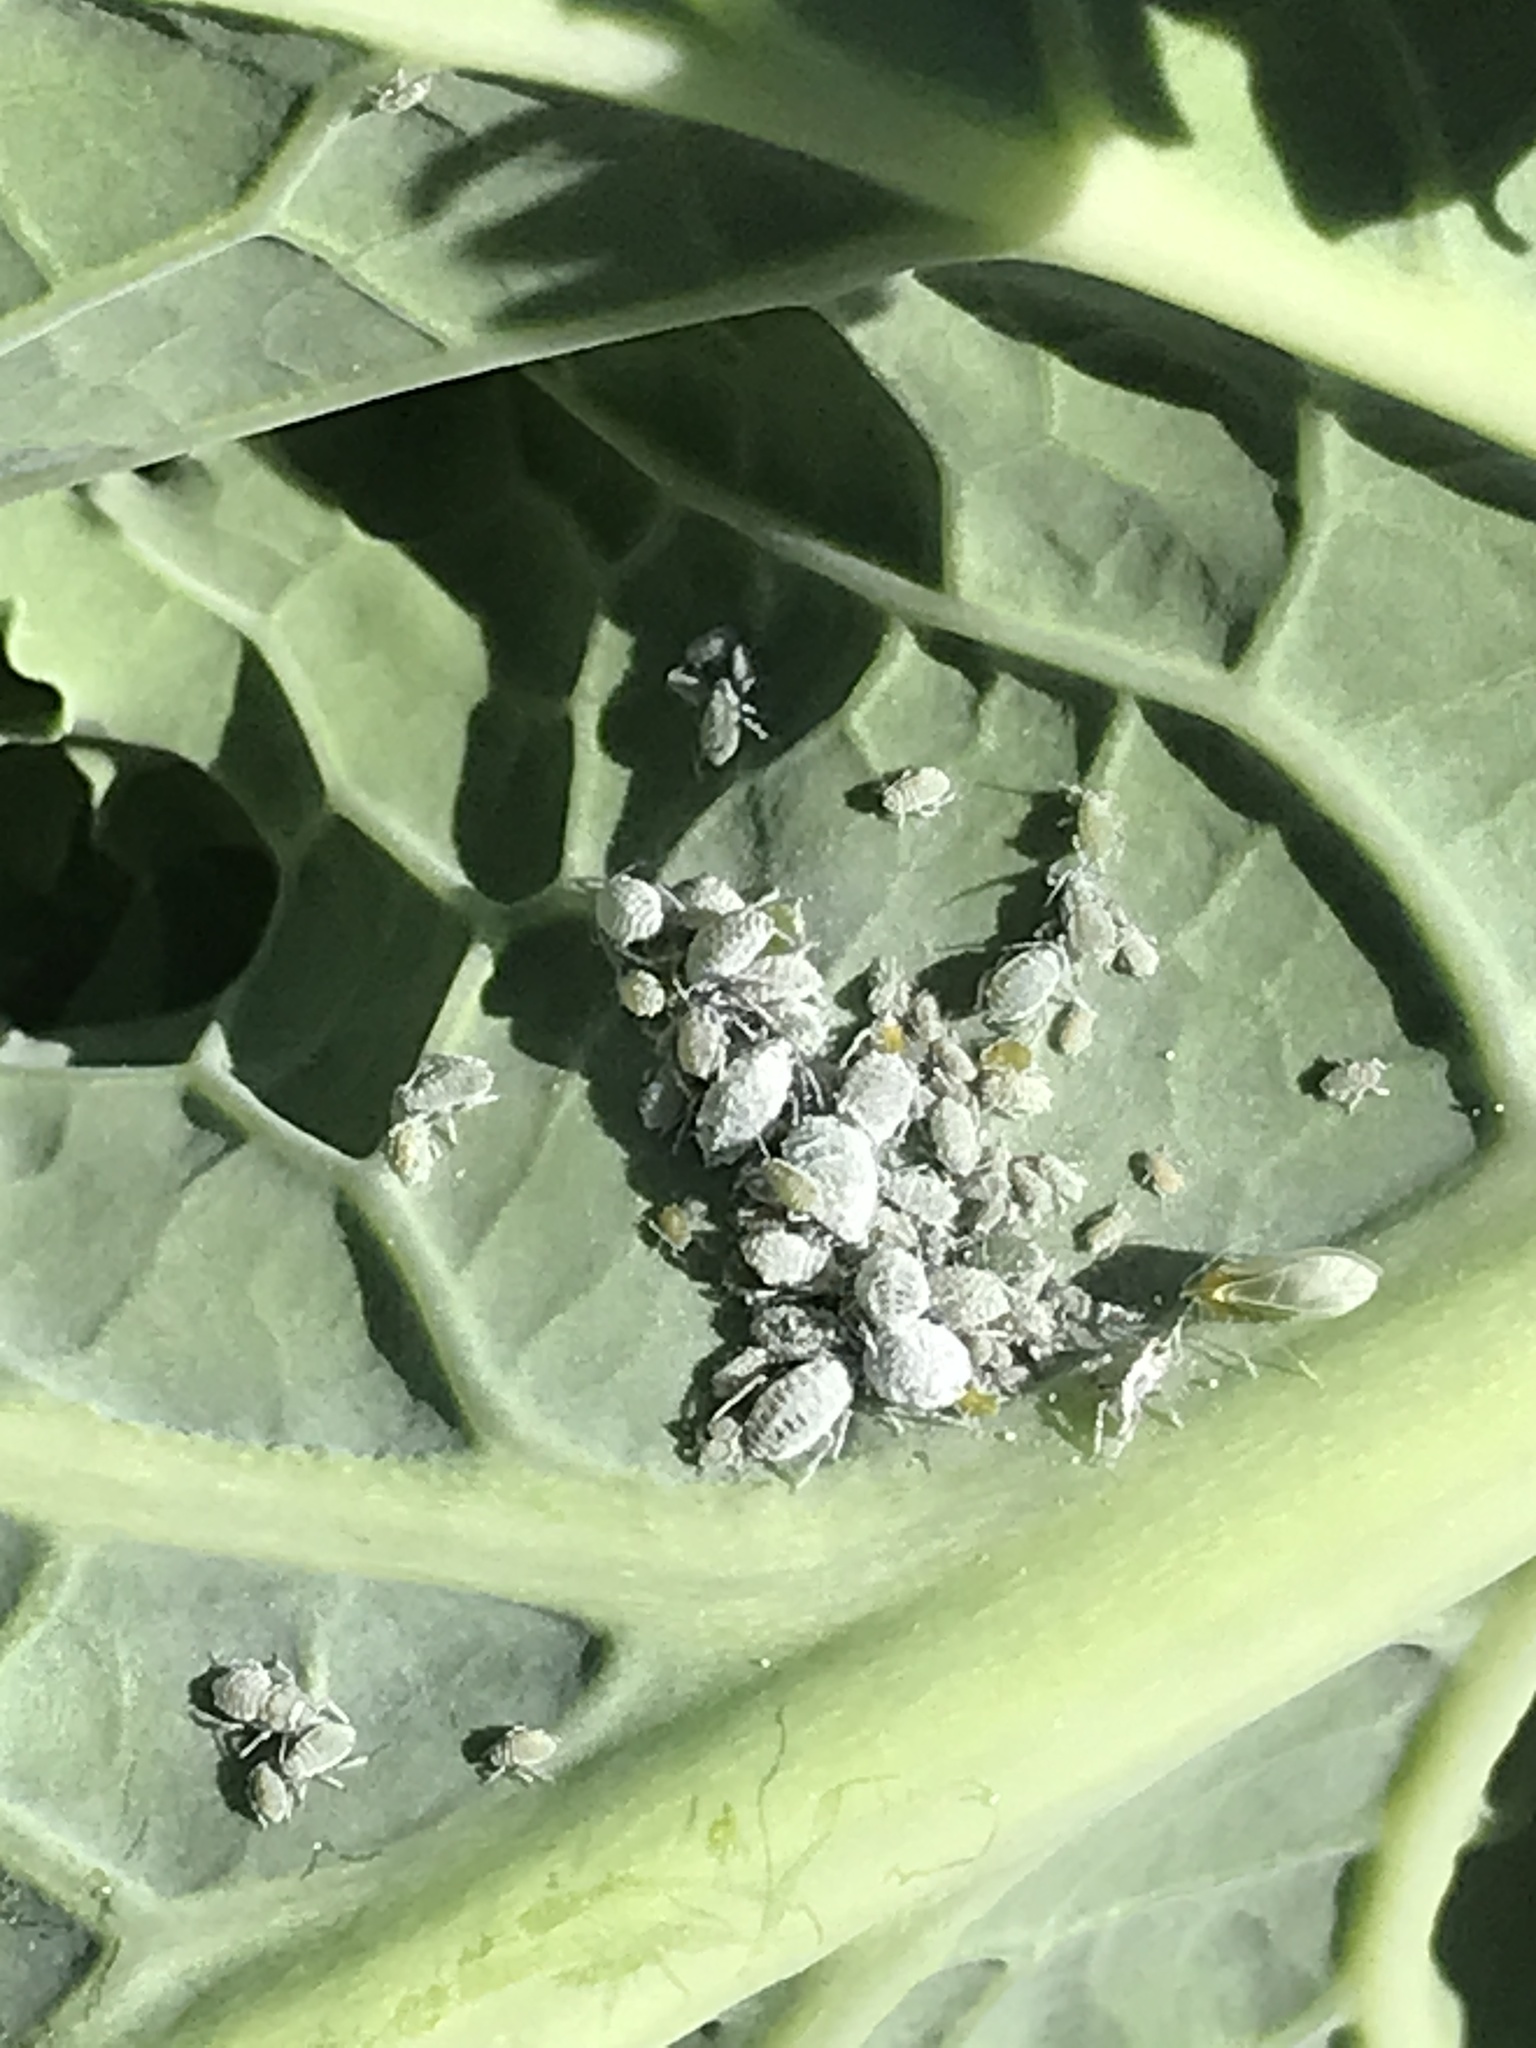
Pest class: cabbage_aphid